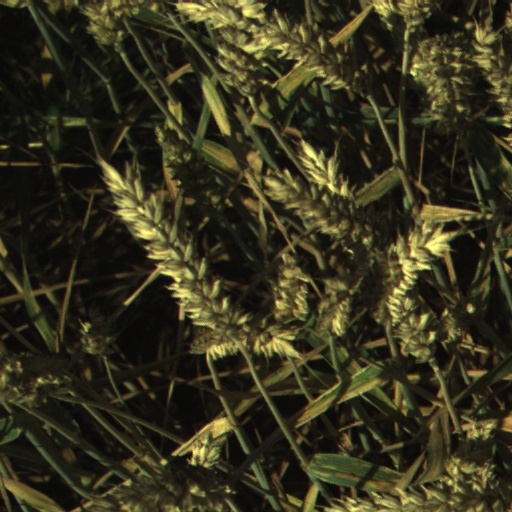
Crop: wheat